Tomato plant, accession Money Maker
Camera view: bottom (45 deg); turntable rotation: 240 degrees
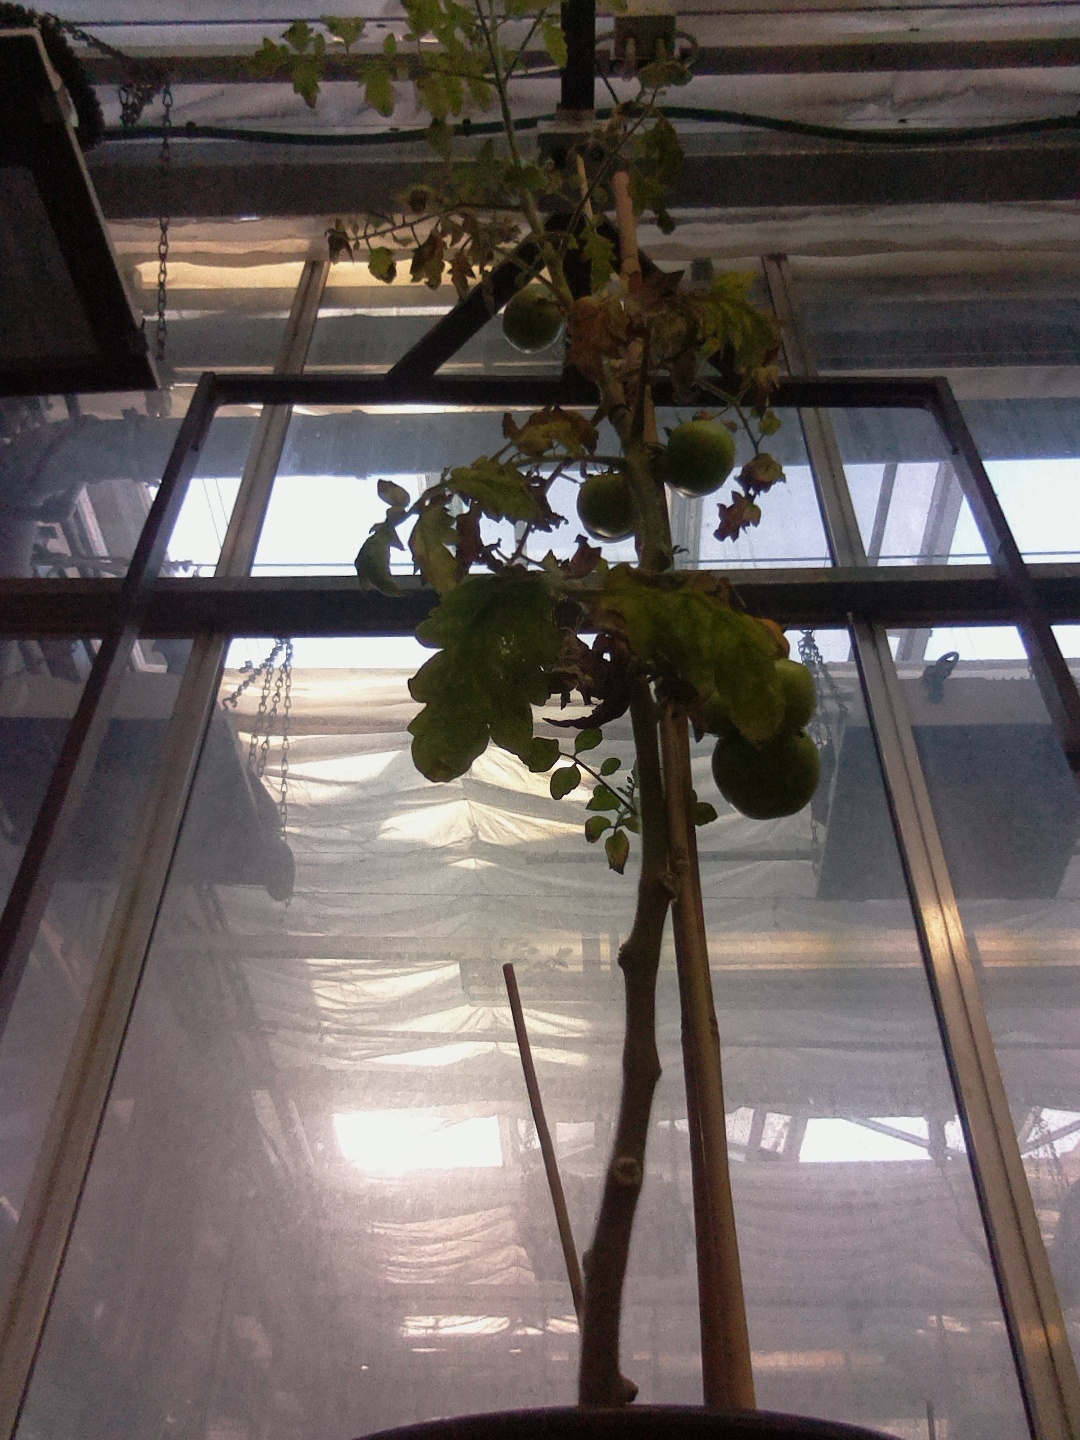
BBCH growth stage 83: 30%-40% of fruits show typical fully ripe color